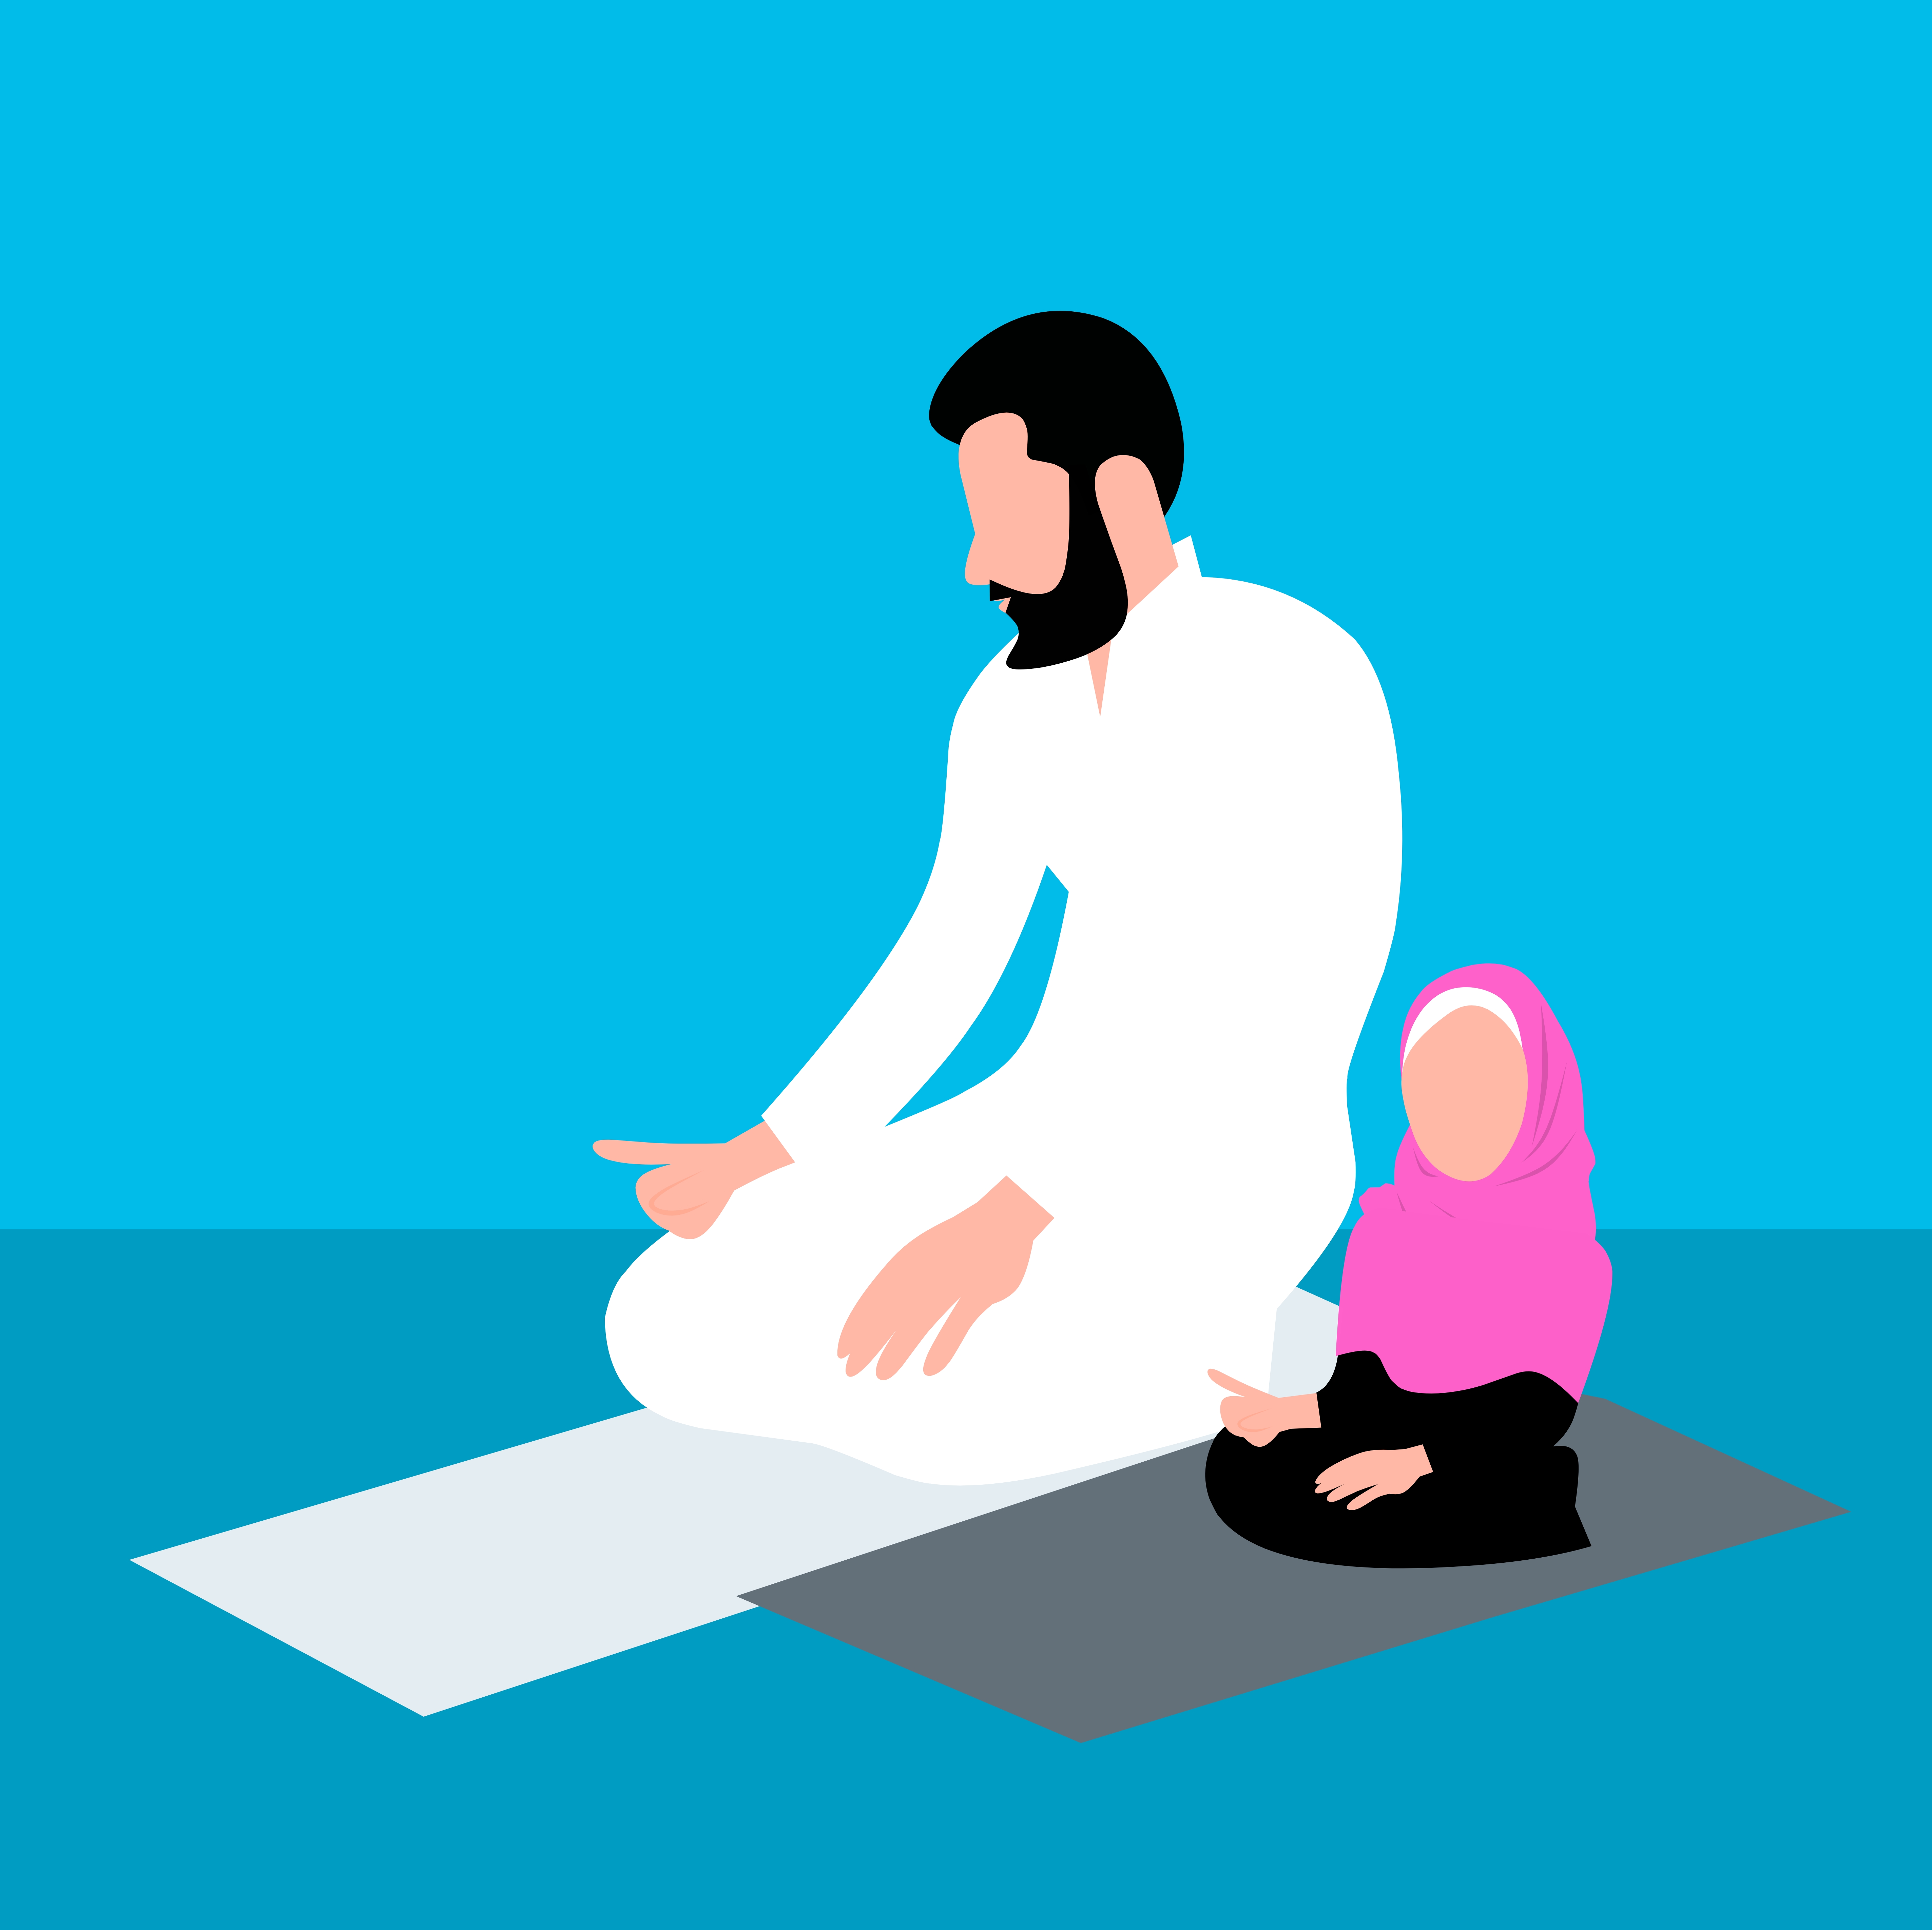
pray, muslim, islam, child, family, ramada, religion, islamic, arab, daughter, father, culture, people, clothes, diversity, faceless, holy, spiritual, faith, month, together, hand, arm, azure, human body, gesture, People in nature, elbow, knee, font, thumb, happy, kneeling, graphics, sharing, electric blue, wrist, balance, sitting, human leg, leisure, art, graphic design, job, physical fitness, t shirt, illustration, clip art, conversation, brand